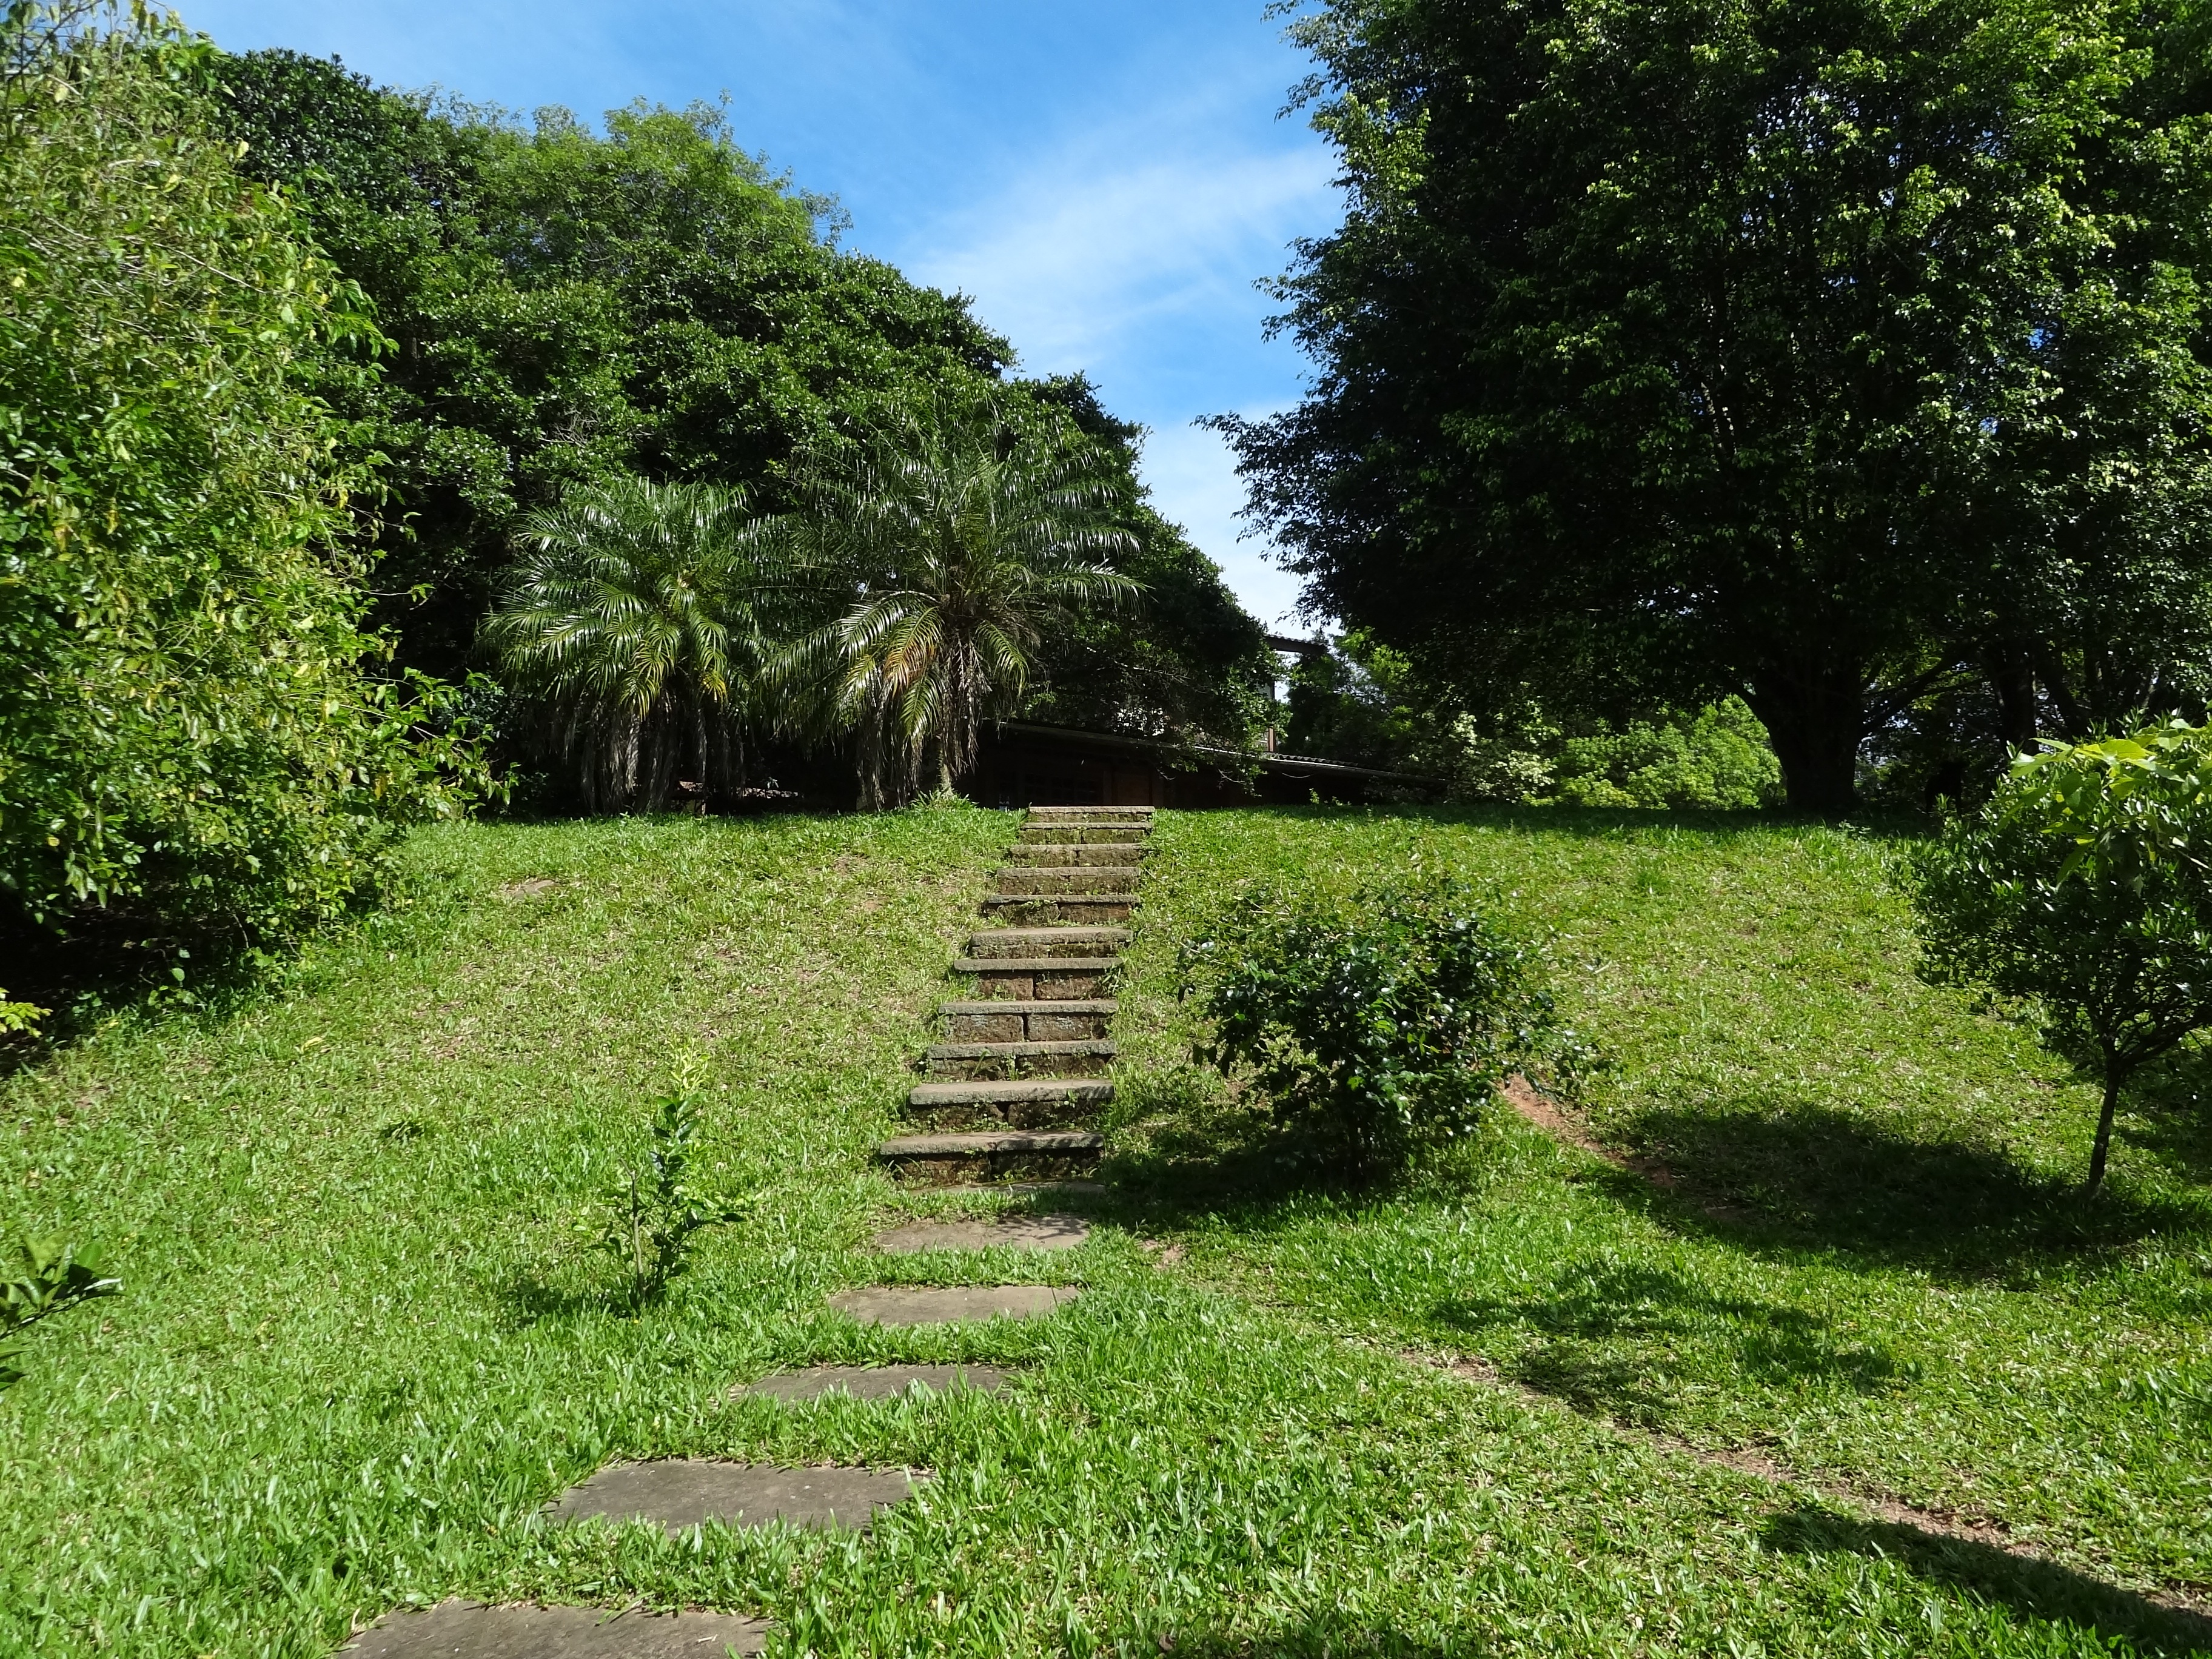
grass, lawn, meadow, flower, home, spring, green, backyard, property, botany, residential, garden, vegetation, shrub, plantation, botanical garden, estate, woodland, yard, ecosystem, exterior home, land lot, landscape architect